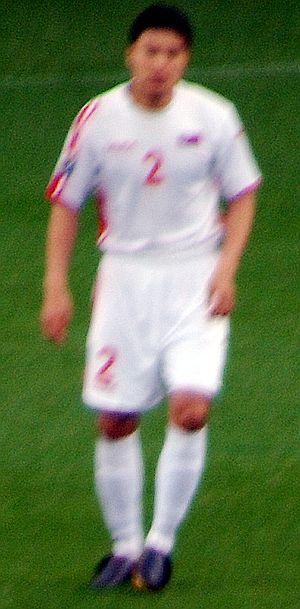
Cha Jong-hyok, né le 25 septembre 1985, est un footballeur international nord-coréen. Il évolue au poste d'arrière droit.